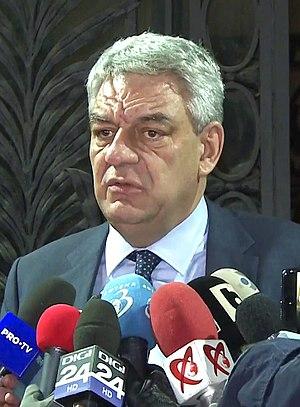
Liste des Premiers ministres roumains depuis l'unification de la Moldavie et de la Valachie par Alexandru Ioan Cuza. Le chef du gouvernement portait le titre de président du Conseil des ministres jusqu'en 1947.
Mihai Tudose, né le 6 mars 1967 à Brăila, est un homme d'État roumain. Membre du Parti social-démocrate, il est Premier ministre de 2017 à 2018. Il adhère au parti Pro Romania en 2019.